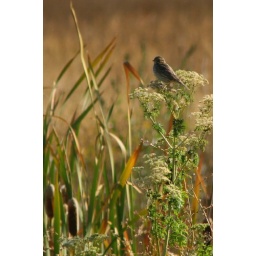
bird in field